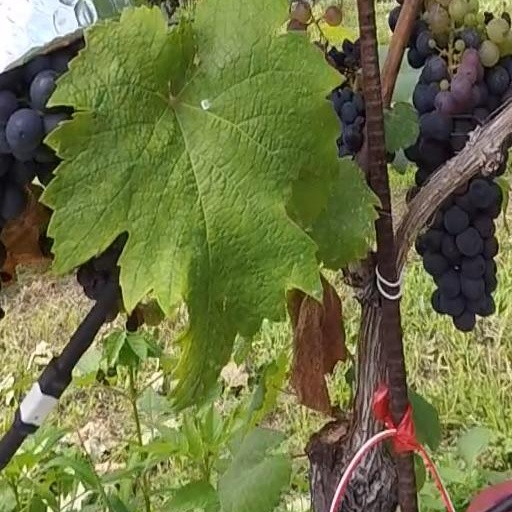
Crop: grape